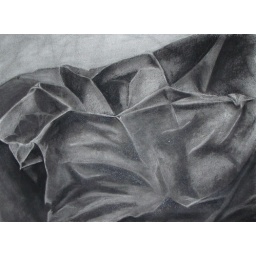
I found this crumpled paper bag in the garage and did a value study of it.